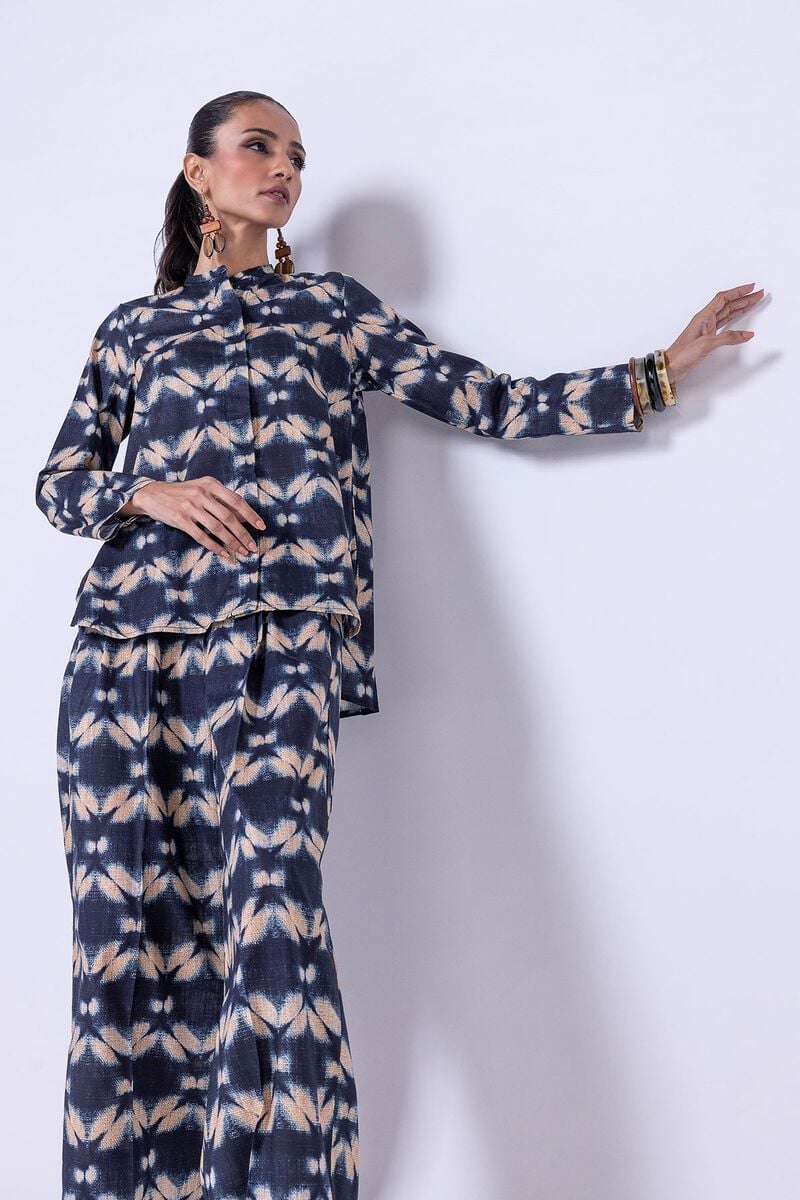
navy multi print long sleeve top